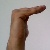
The image shows a hand gesture representing a space in Indian Sign Language.